Giovan Battista Caniana

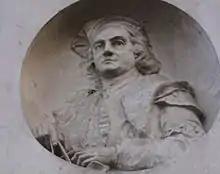
Marble relief of Giovan Battista Caniana, outside the Basilica of San Martino, Alzano Lombardo

Giovan Battista Caniana (8 May 1671 – 5 May 1754) was an Italian sculptor and architect.